Zeda Tmogvi

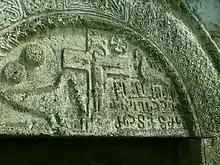
Zeda Tmogvi. Ornamentation and an inscription on the south façade.

Zeda Tmogvi was constructed in the latter quarter of the 11th century, but seems to have been remodeled since then. It is a three-nave basilica built of neatly hewn grey basalt blocks and roofed with stone slabs. The central nave is taller and larger than the side naves, from which it is separated, on either side, by a tripartite arcade supported on a pair of columns. The north wall incorporates an older structure—the south wall of a small 8th–9th-century hall church with an entrance doorway. The south façade has a portal, set within a rectangular frame and adorned with decorative stonework and inscriptions. Two arcuated niches are recessed and three windows with ornamented frames are cut into the east façade.